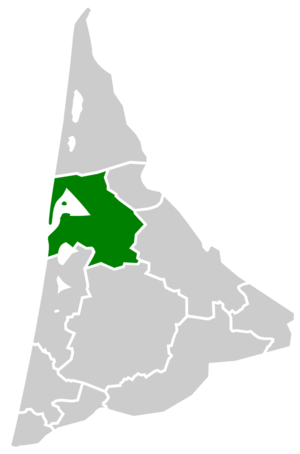
Le Pays de Buch est l'un des nombreux pays qui constituent les Landes de Gascogne. Il s'étend sur 17 communes autour du bassin d'Arcachon et du val de l'Eyre, du Porge au nord à La Teste-de-Buch au sud, en passant par Belin-Béliet à l'est.